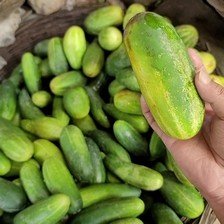
Label: cucumber